Ukrainian volunteer battalions

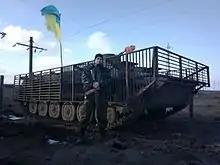
11th Territorial Defence Battalion "Kyivan Rus" fighter, 2014

Ukrainian volunteer battalions (more formally , or abbreviated ) were militias and paramilitary groups mobilized as a response to the perceived state of weakness and unwillingness of the regular Armed Forces to counter rising separatism in spring 2014. They trace their origins to the "Maidan Self-Defense" militias formed during the Euromaidan in 2013. The earliest of these volunteer units were later formalized into military, special police and paramilitary formations in a response to the Russian military intervention in Ukraine in 2014. Most of the formations were formed or placed under command of the Ministry of Internal Affairs — as "Special Tasks Patrol Police" — and Ministry of Defence — as "Territorial defence battalions". A minority of battalions were independent of state control.